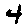
Label: 4